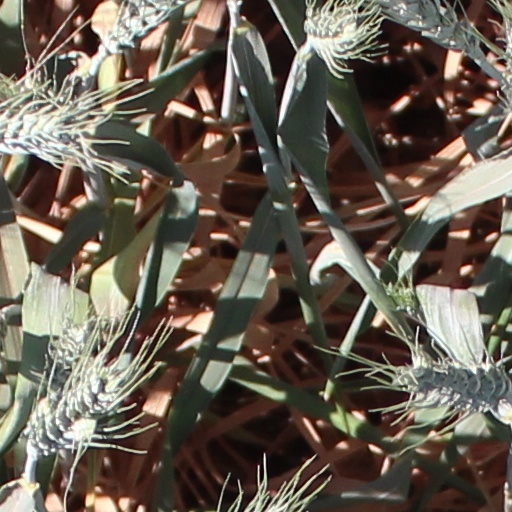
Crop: wheat